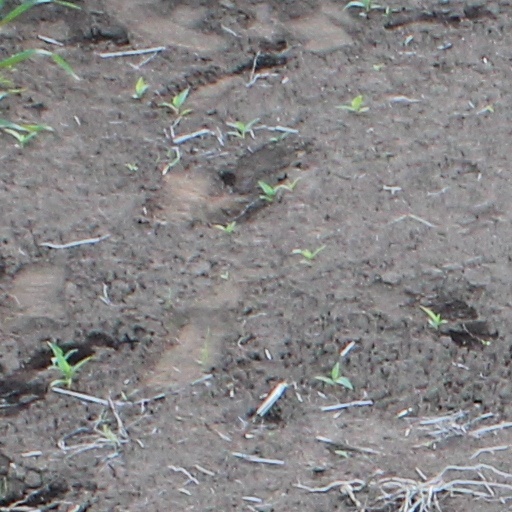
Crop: wheat